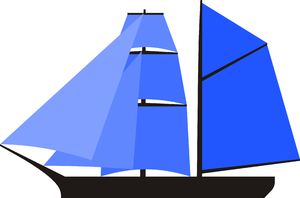
Rigning / Skibstyper efter rigning
Et skibs rigning er i skibsterminologi en samlet betegnelse for master, tovværk og sejl. Sejlene benyttes til at fange vinden og drive skibet frem på vandoverfladen. Den stående rigning består dels af masterne og dels af tovværk der støtter og afstiver masterne, mens den løbende rigning justerer sejlenes stilling, så de giver optimal fremdrift.